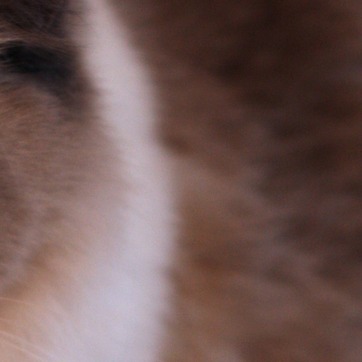
Material: other